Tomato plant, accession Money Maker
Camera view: horizontal (90 deg, fisheye); turntable rotation: 90 degrees
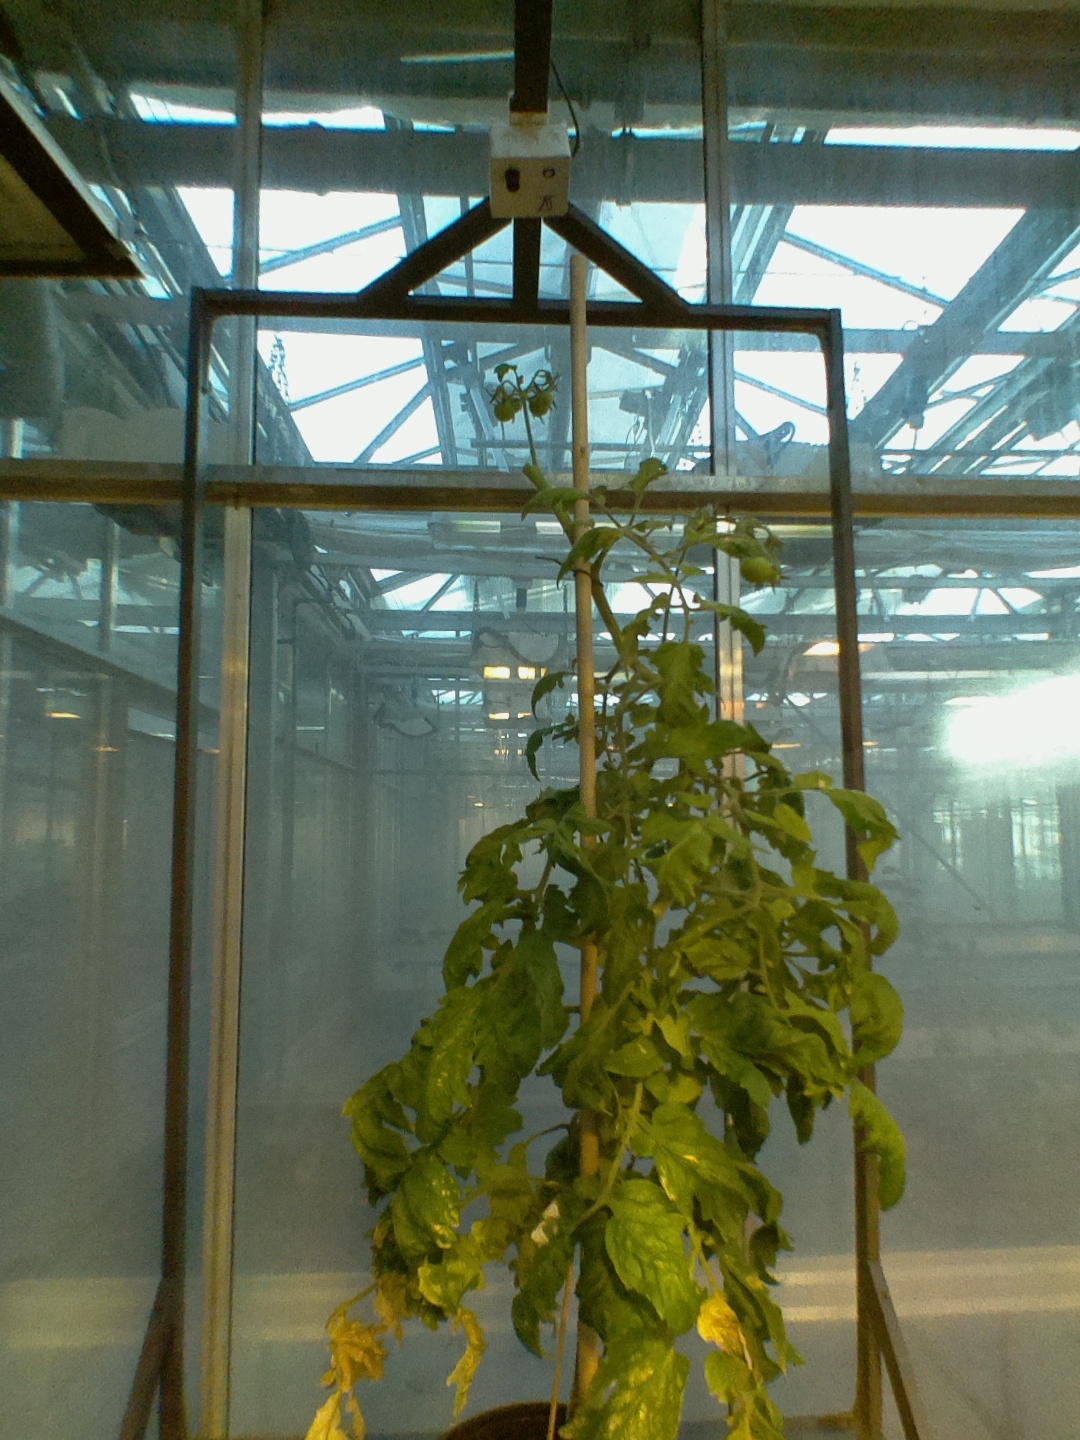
BBCH growth stage 78: 80% -90% of final fruit size